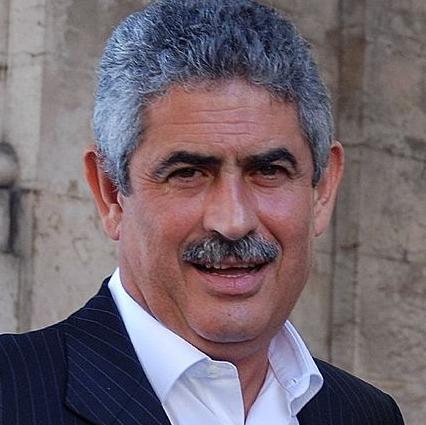
Age: 57